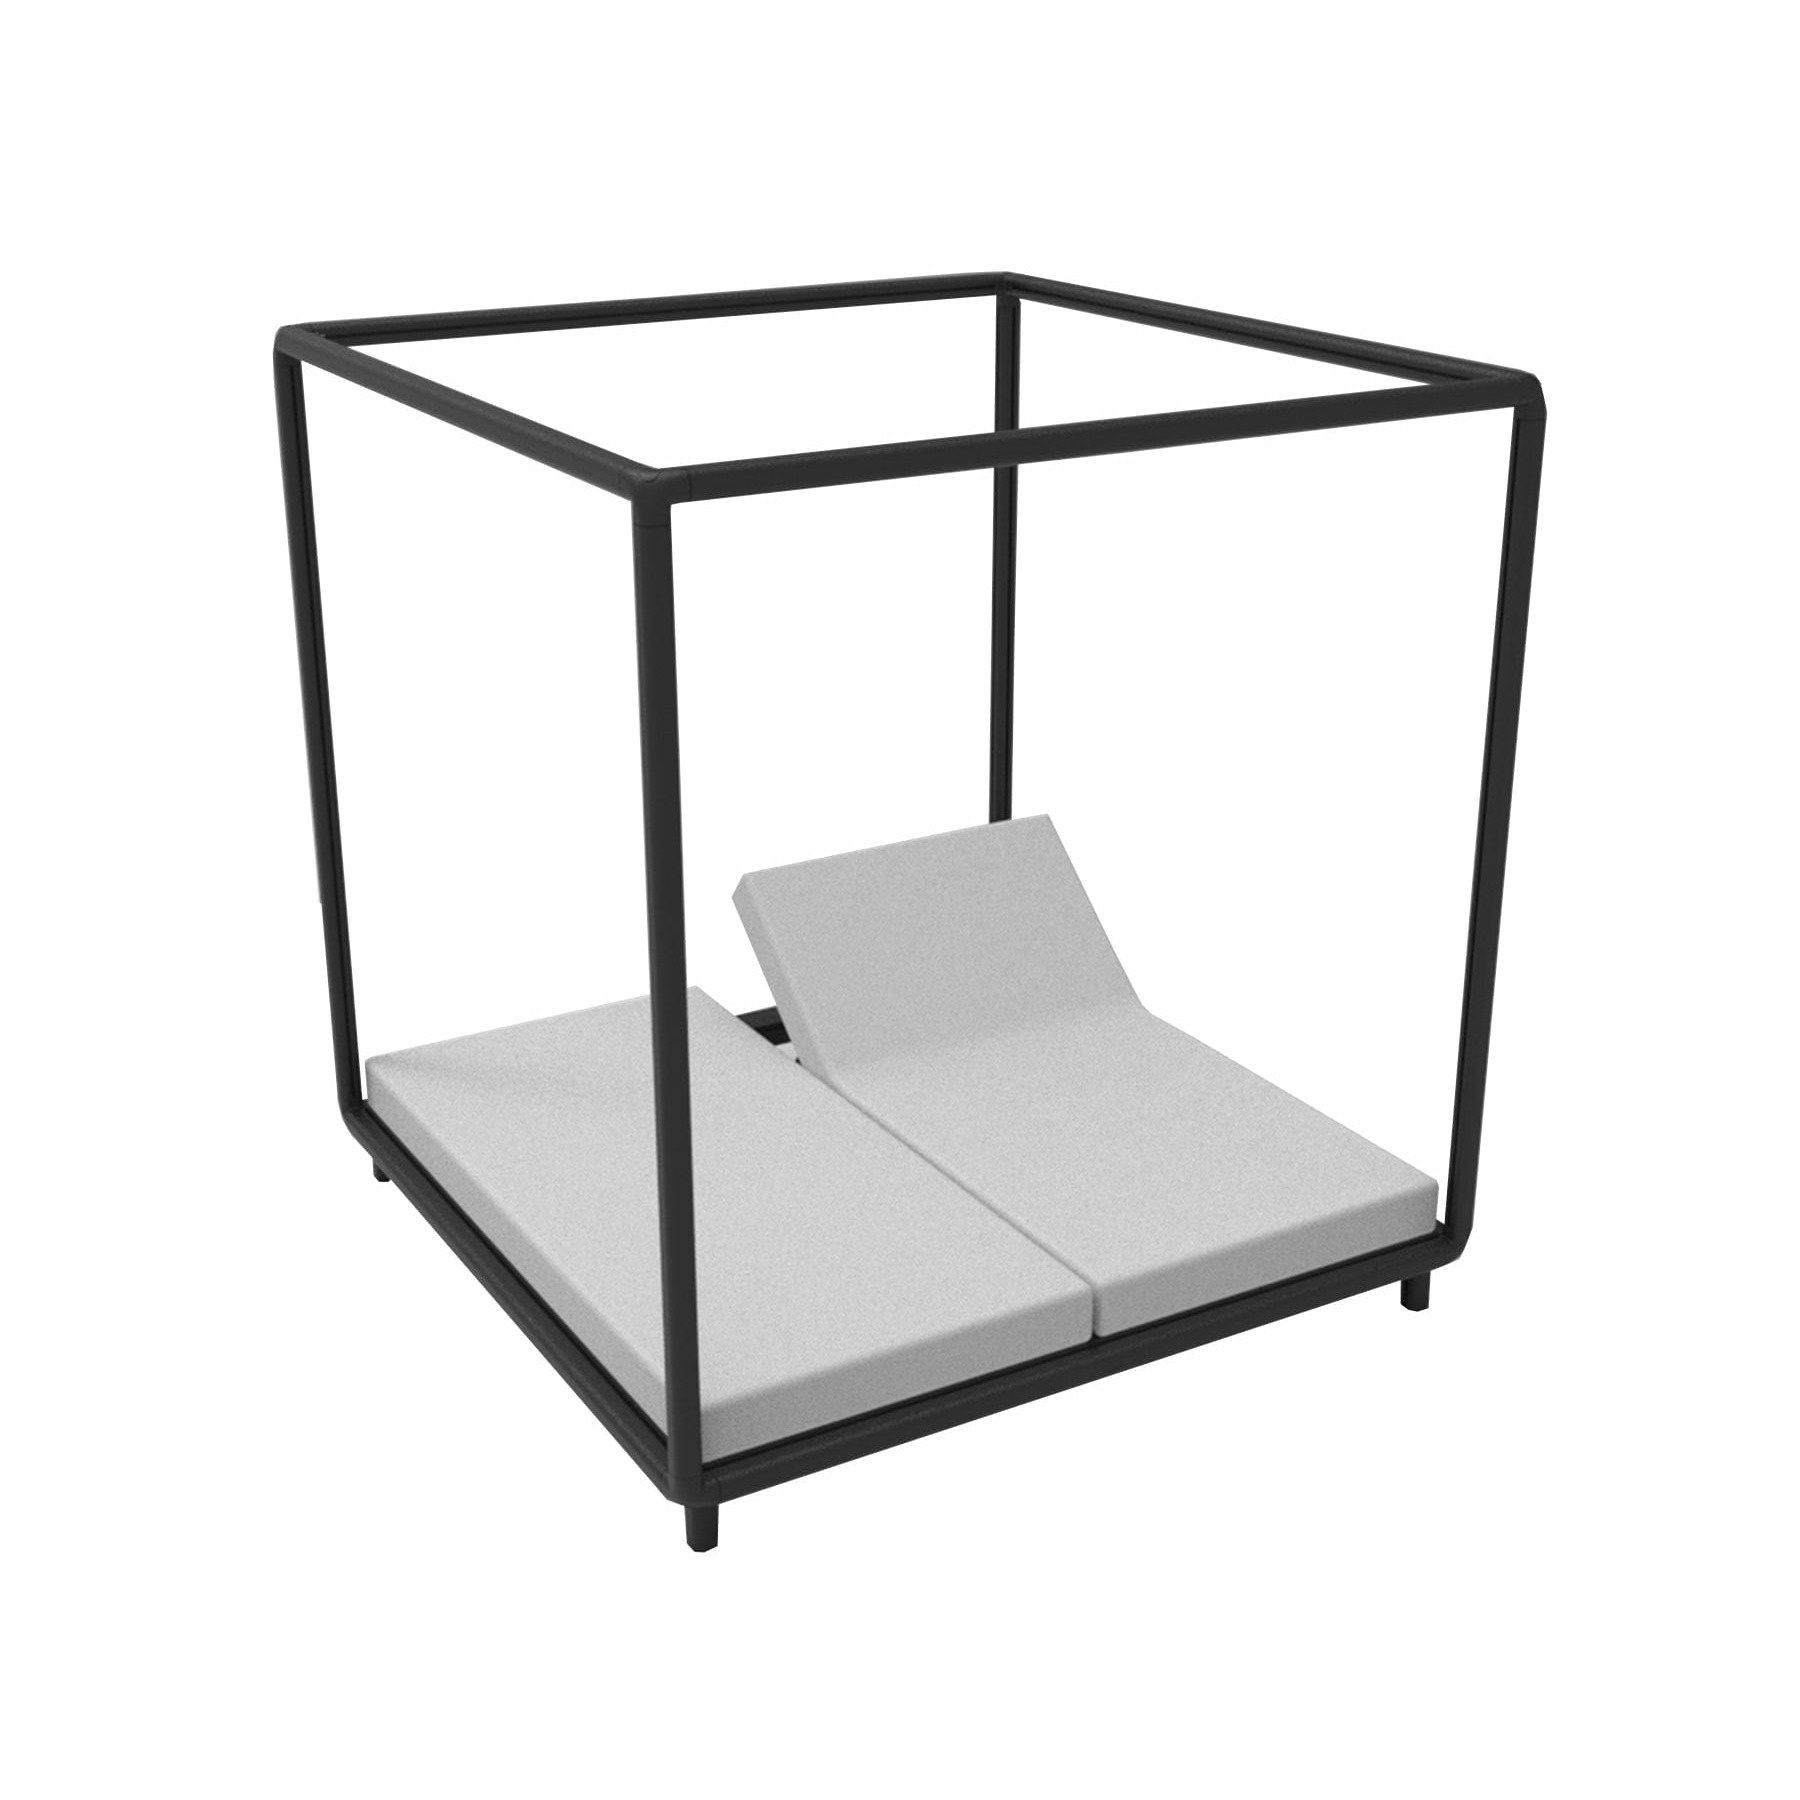
Cane-Line Laze Cabana - 55300ALSL
Laze Is A Cabana In A Modern And Extravagant Design! Laze is designed with the intention to create the ultimate outdoor furniture for unwinding and relaxation. Made from hardwearing and high-quality materials, Laze is the perfect choice for hotels and resorts as well as a singular piece for a private residence, adding a safe haven to the outdoor space. With several add-ons, you can design the cabana exactly according to your needs. View the Cane-Line Laze Cabana - 55300ALSL features below: Highly Comfortable Cabana Luxurious Details Timeless Design Specifications Width 207 cm | 82 inches * Depth 206 cm | 81 inches * Height 220 cm | 87 inches * Seat height 35 cm | 14 inches * Weight 96 kg | 211.7 lbs * What Our Experts Think Ultimate Relaxation : The Laze Cabana provides a private retreat with its enclosed design, offering an intimate and serene lounging experience. Sophisticated Design : Featuring clean, modern lines and a luxurious feel, the cabana is perfect for creating a stylish focal point in outdoor spaces. Premium Materials : Built with a durable aluminum frame and weather-resistant cushions, it is designed to withstand the elements and provide lasting comfort. Versatile Functionality : The cabana is ideal for lounging, reading, or enjoying a nap in a private, shaded area, making it perfect for poolside or garden settings. Low Maintenance : Its high-quality materials are easy to maintain, ensuring the cabana remains beautiful and functional for years to come. Q&A Q: What is the size of the Cane-Line Laze Cabana? A: The cabana offers ample space for lounging and relaxing, ideal for outdoor settings or as a luxurious retreat. Q: What materials are used in the cabana? A: It features a durable aluminum frame with weather-resistant Cane-line® fabric, ensuring both comfort and longevity. Q: Is the Laze Cabana suitable for outdoor use? A: Yes, designed for outdoor use with UV-resistant and weatherproof materials, making it perfect for patios, gardens, or poolside. Q: What is the design style? A: The Cane-Line Laze Cabana boasts a contemporary, minimalist design with a sleek, modern aesthetic for a stylish outdoor lounge area. Q: How do I maintain the cabana? A: Clean with mild soap and water and ensure cushions are stored or covered during adverse weather conditions to preserve their appearance Maintenance Tips Clean Regularly: Use a damp cloth and mild soap to clean the frame and cushions. Avoid harsh chemicals to preserve the materials. Upholstery Care: Spot clean spills immediately. For deeper cleaning, follow the care instructions for the fabric or remove cushion covers for machine washing (if applicable). Protect from Sun & Weather: Limit direct exposure to sunlight to prevent fabric fading. Use a cover during bad weather or store the cabana indoors when not in use. Keep Dry: Ensure the cushions and structure stay dry to avoid mold and mildew. Frame Maintenance: Check and tighten any loose screws or hardware on the frame for stability. Seasonal Storage: During extreme weather, store the cabana in a sheltered area or use a protective cover
Brand: CANE-LINE
Category: Furniture > Outdoor Furniture > Outdoor Beds > Cabana Beds